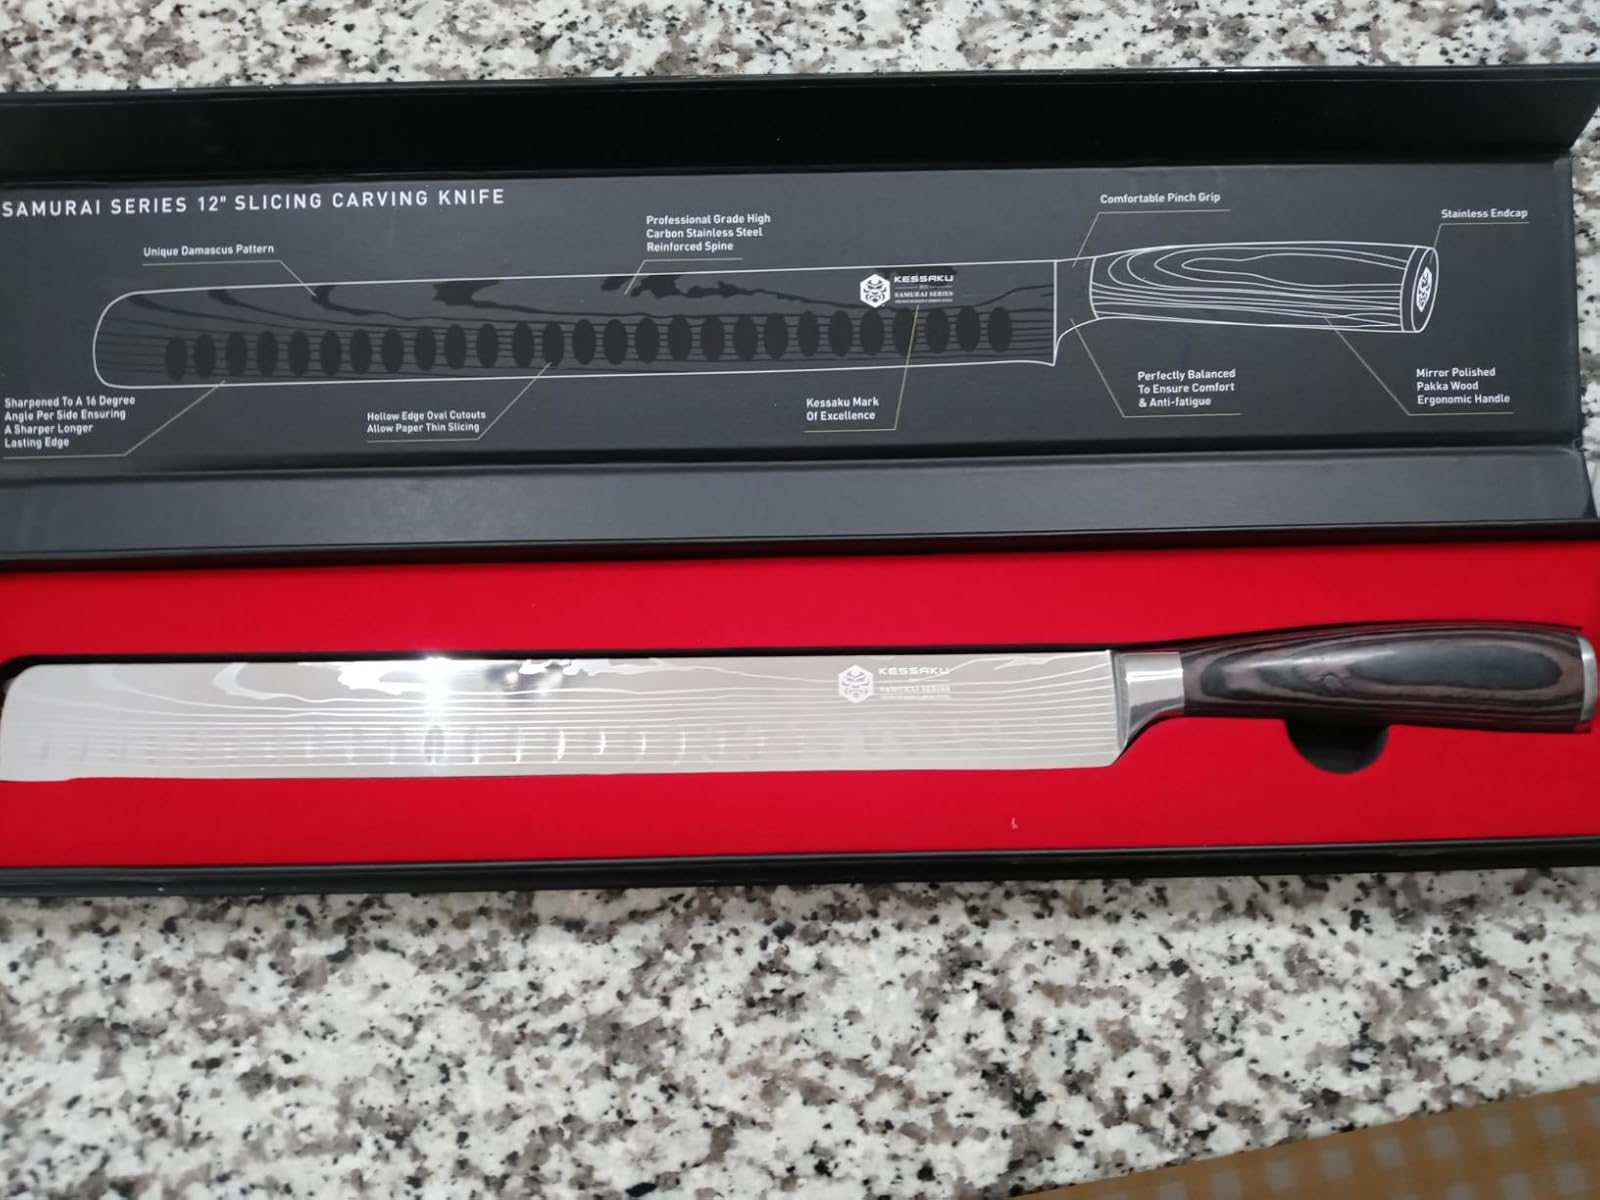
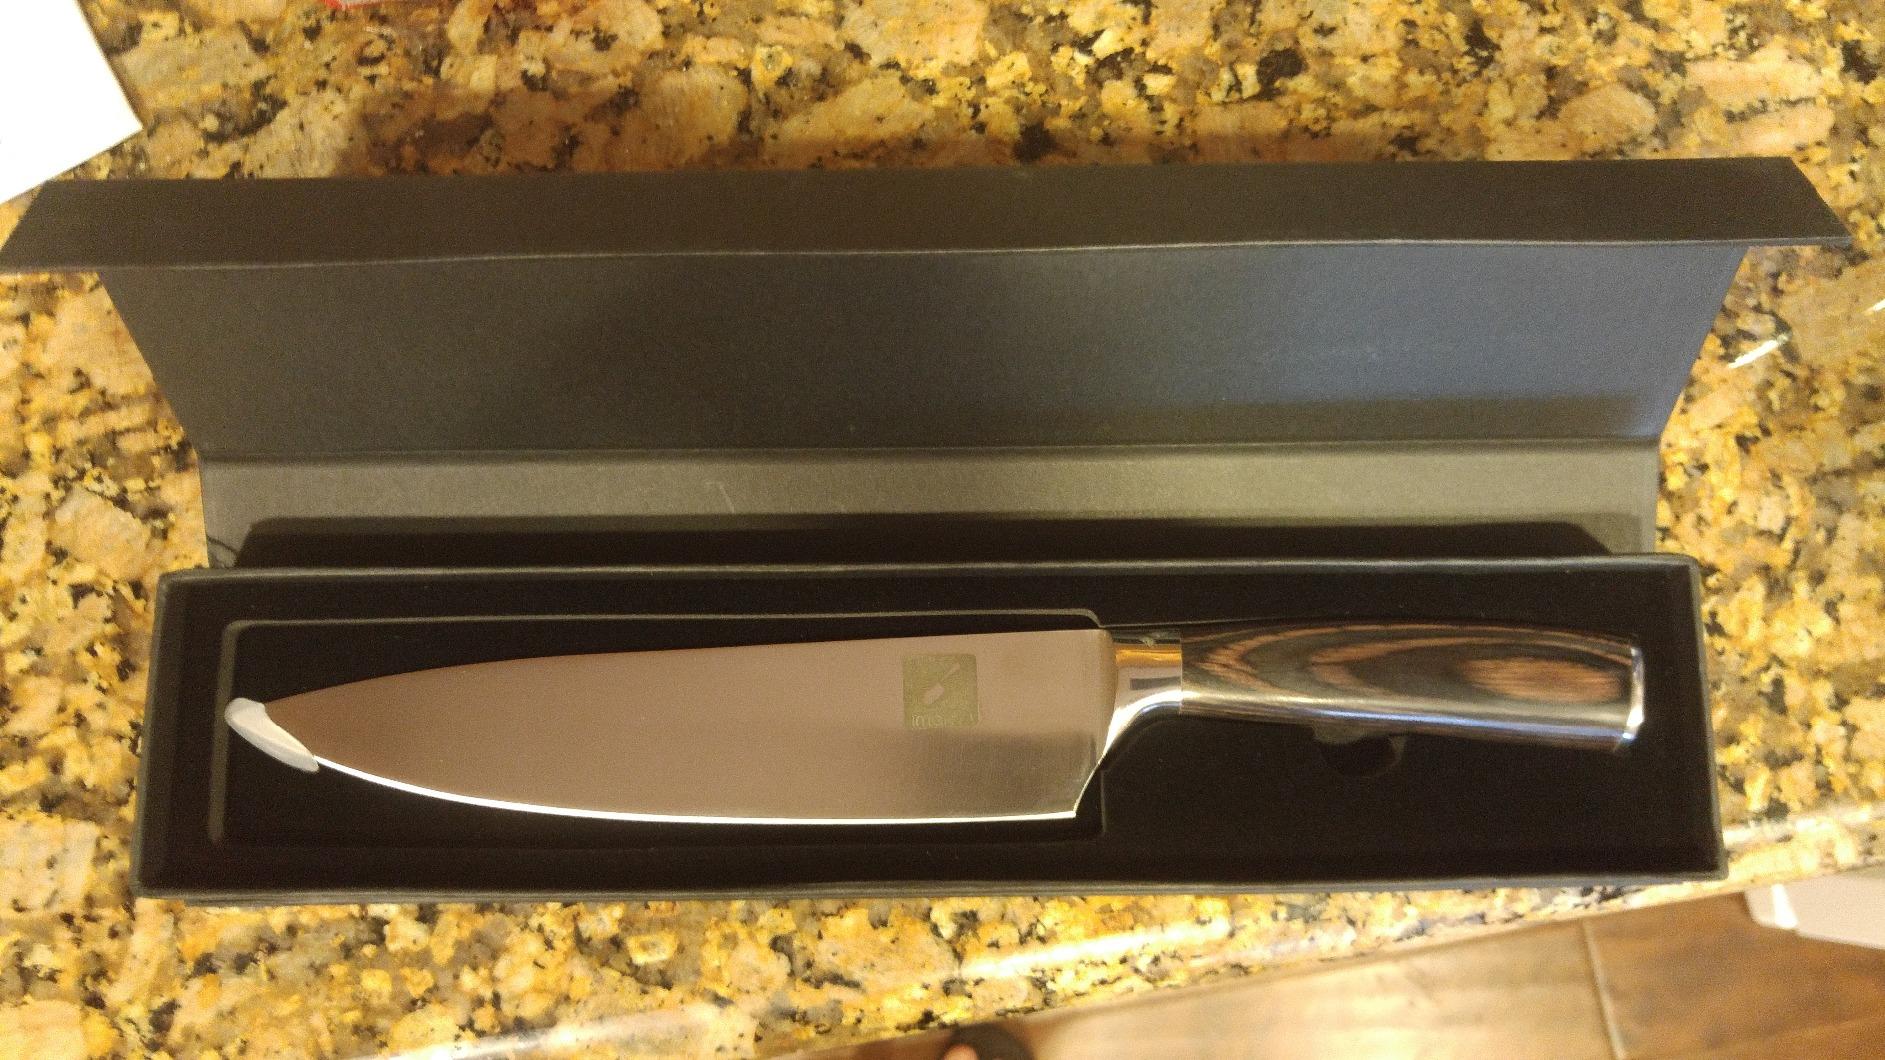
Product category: items_knife
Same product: no